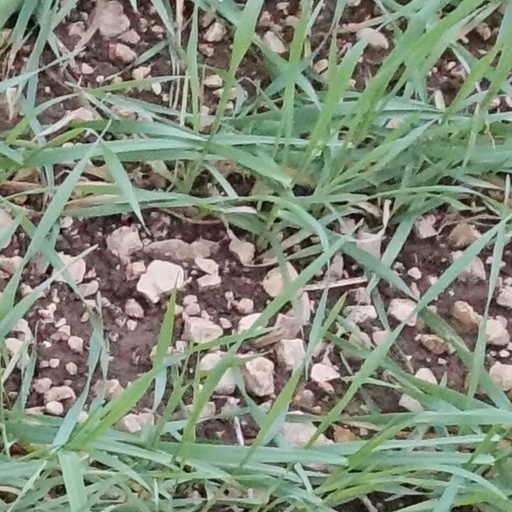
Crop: wheat